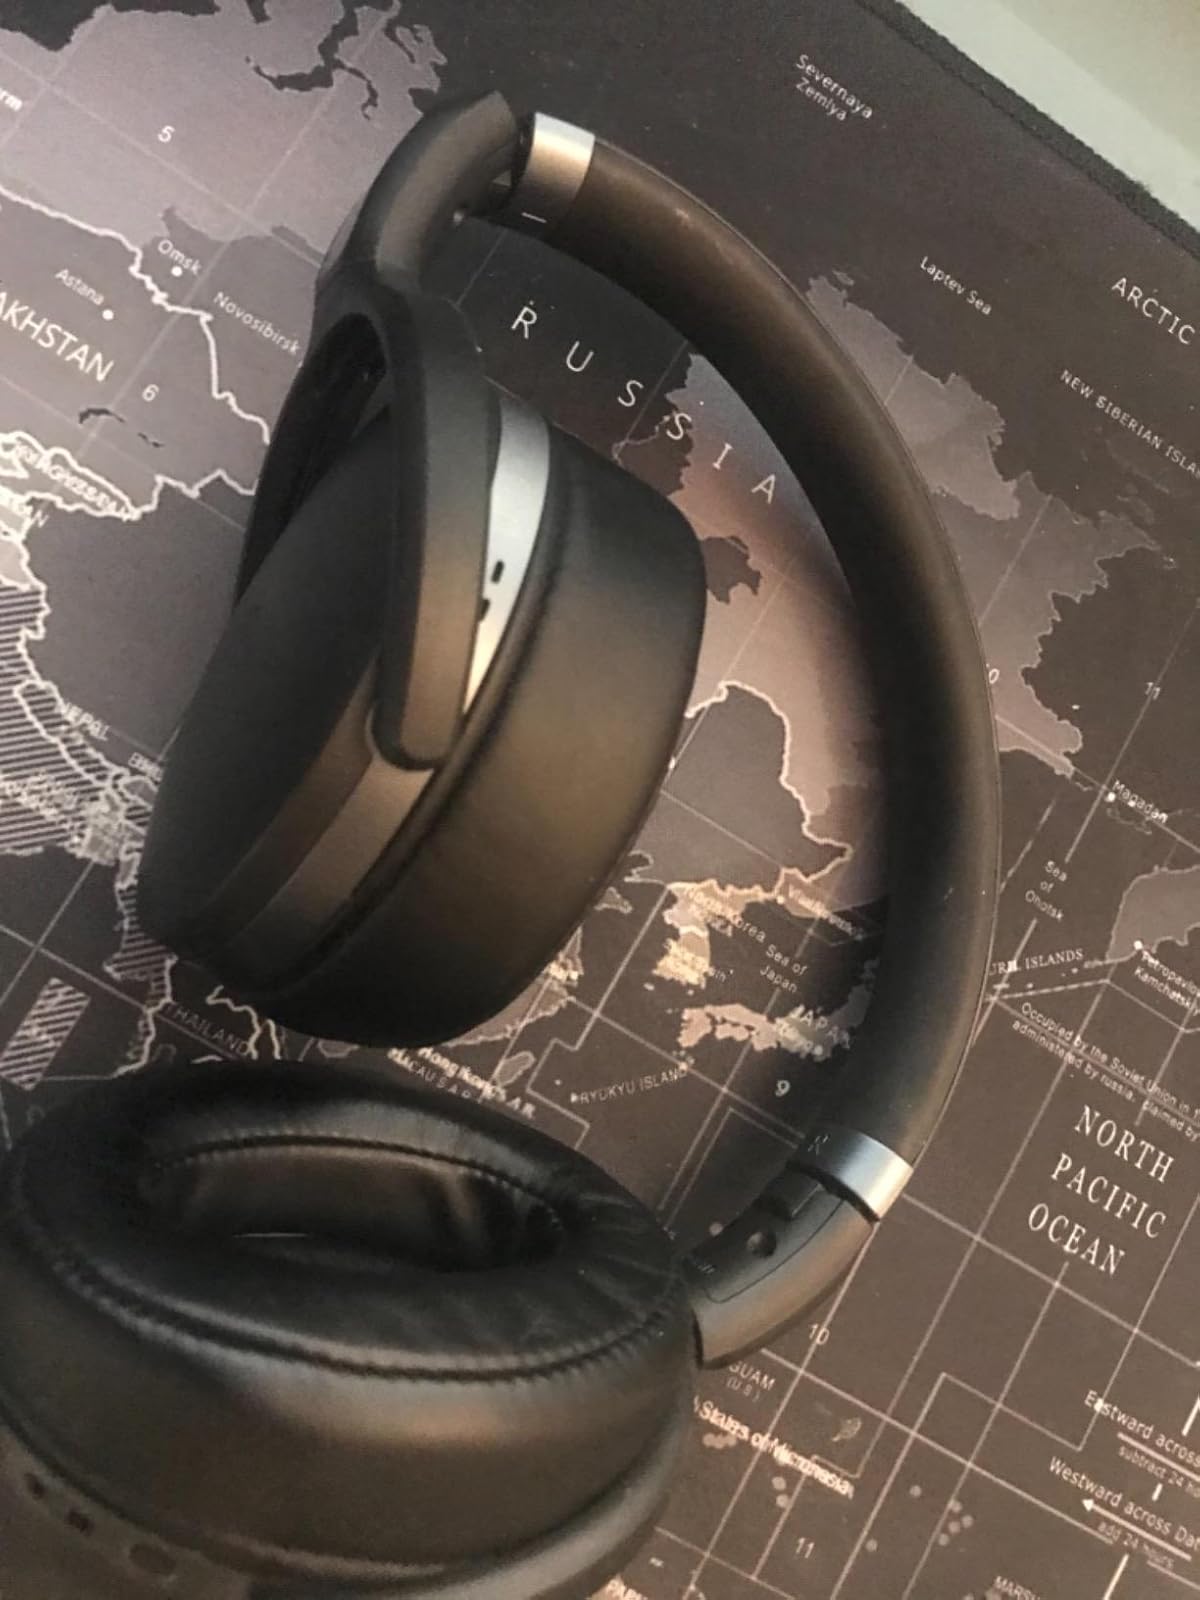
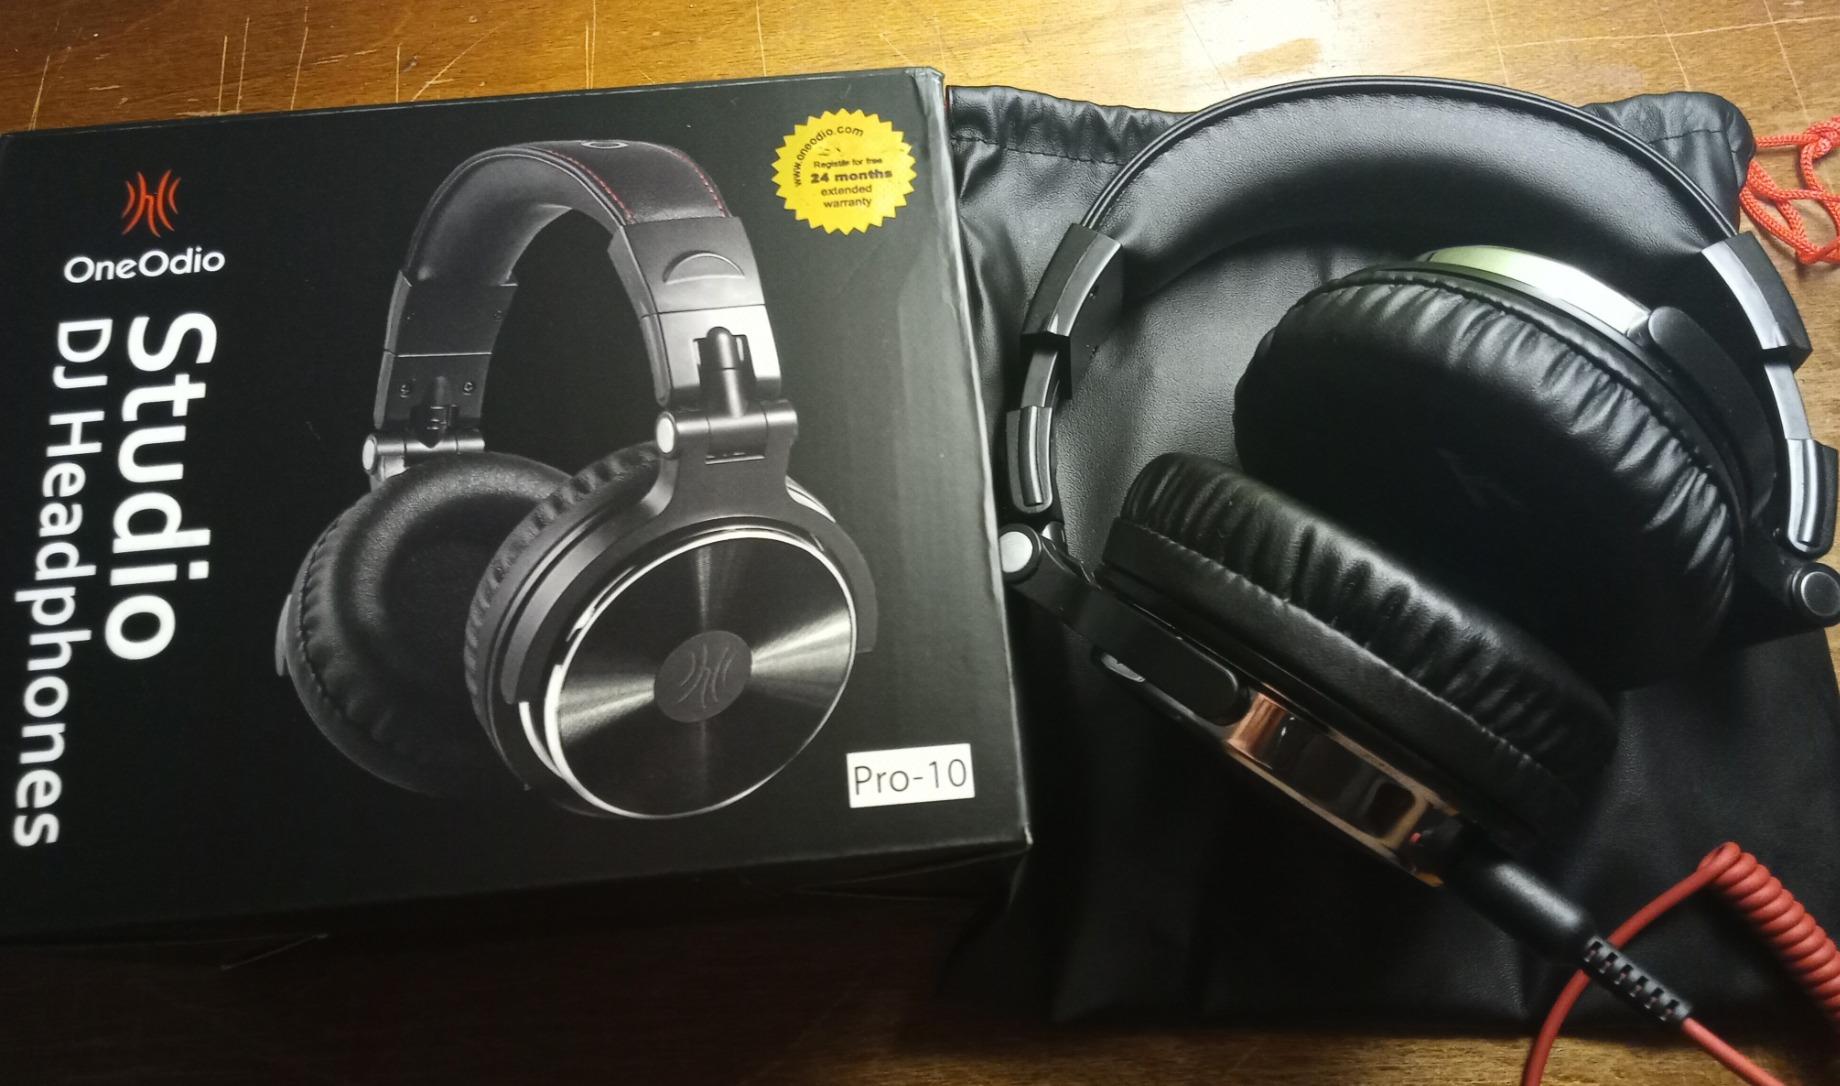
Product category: headphones
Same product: no